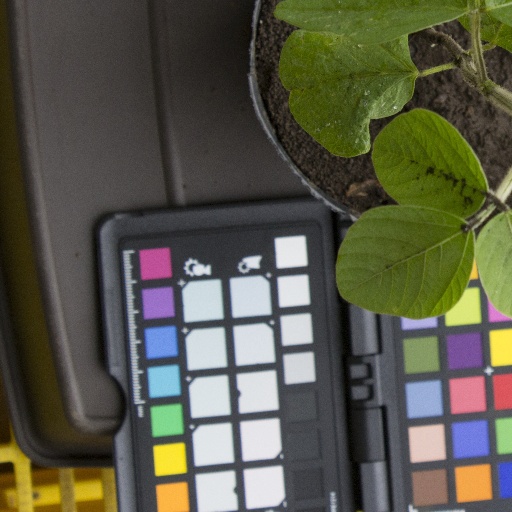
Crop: soybean